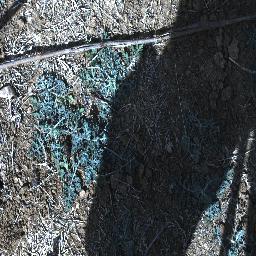
Label: parthenium